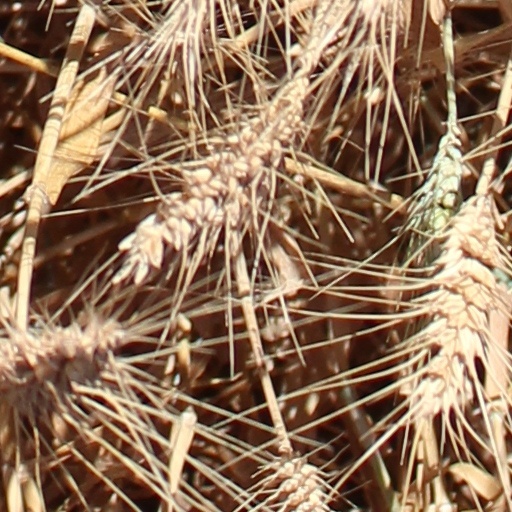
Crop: wheat